Fourth-class post office

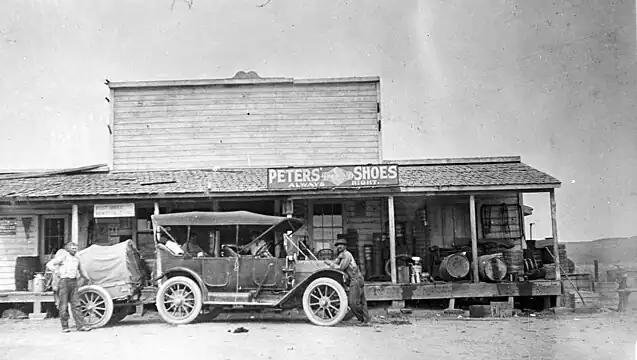
Henleyville Post Office and Peter's Shoes in Tehama County, California in the 1920s.

The advent of Rural Free Delivery in the 1890s marked the end of many fourth-class post offices. 13,490 were closed from 1898 to 1908. Initially this impact was geographically limited; fourth-class post offices became rarer in the East and Midwest but continued to expand dramatically in the West where rural free delivery was not yet available. The decline in numbers continued nationwide throughout the 20th century, however. By 1966 the number of fourth-class post offices had fallen to 8,401, less than two-thirds the number of third-class post offices in that year.